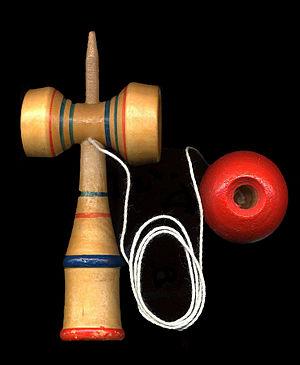
kendama (bilboquet japonais)
Le kendama est un jeu d'adresse d'origine japonaise. Il est constitué d'un manche en forme de marteau et d'une balle qui sont reliés par une ficelle. Le principe est d'effectuer des figures en faisant évoluer la balle sur différentes parties du manche. Il est semblable à un bilboquet, à la différence près qu'il possède le sarado.